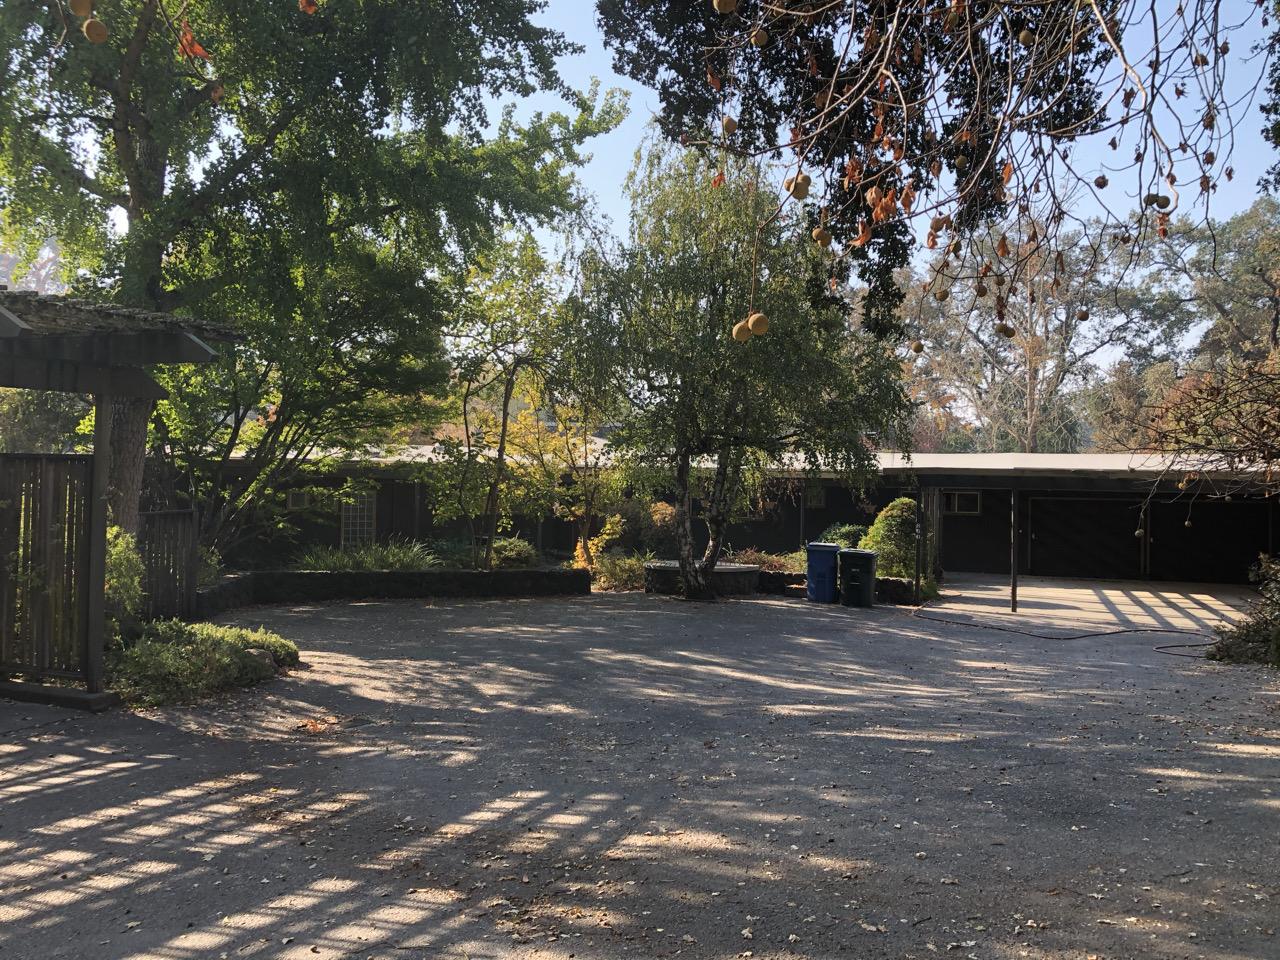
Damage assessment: affected